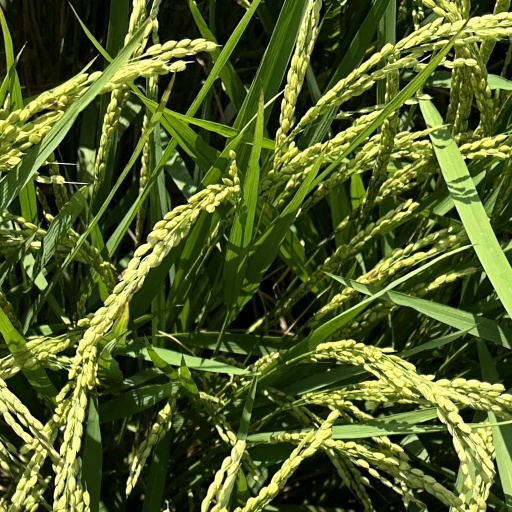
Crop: rice